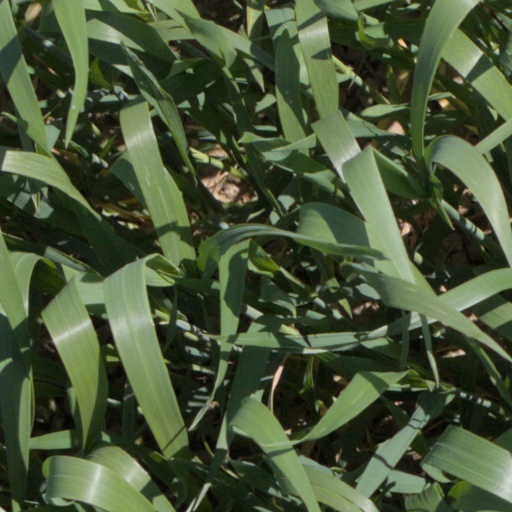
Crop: wheat